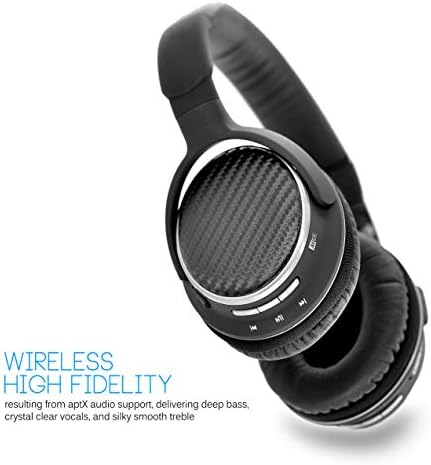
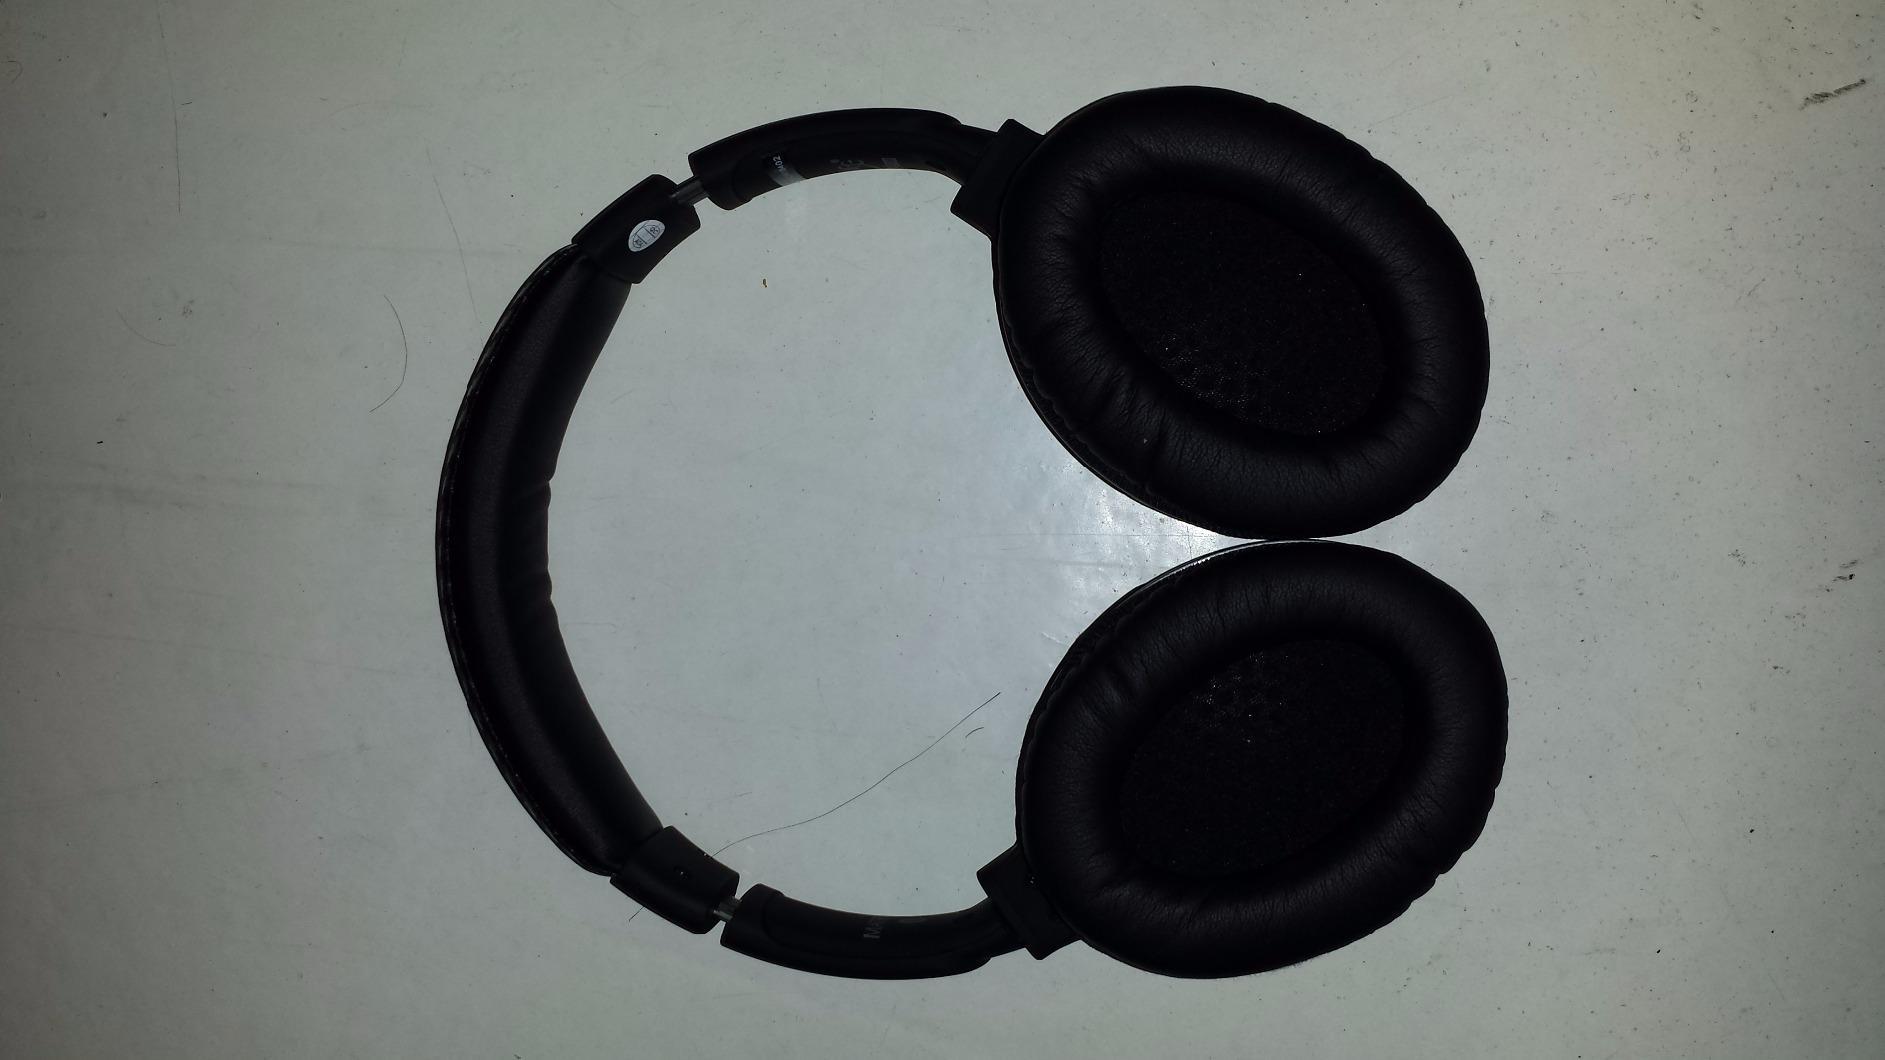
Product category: headphones
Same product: yes